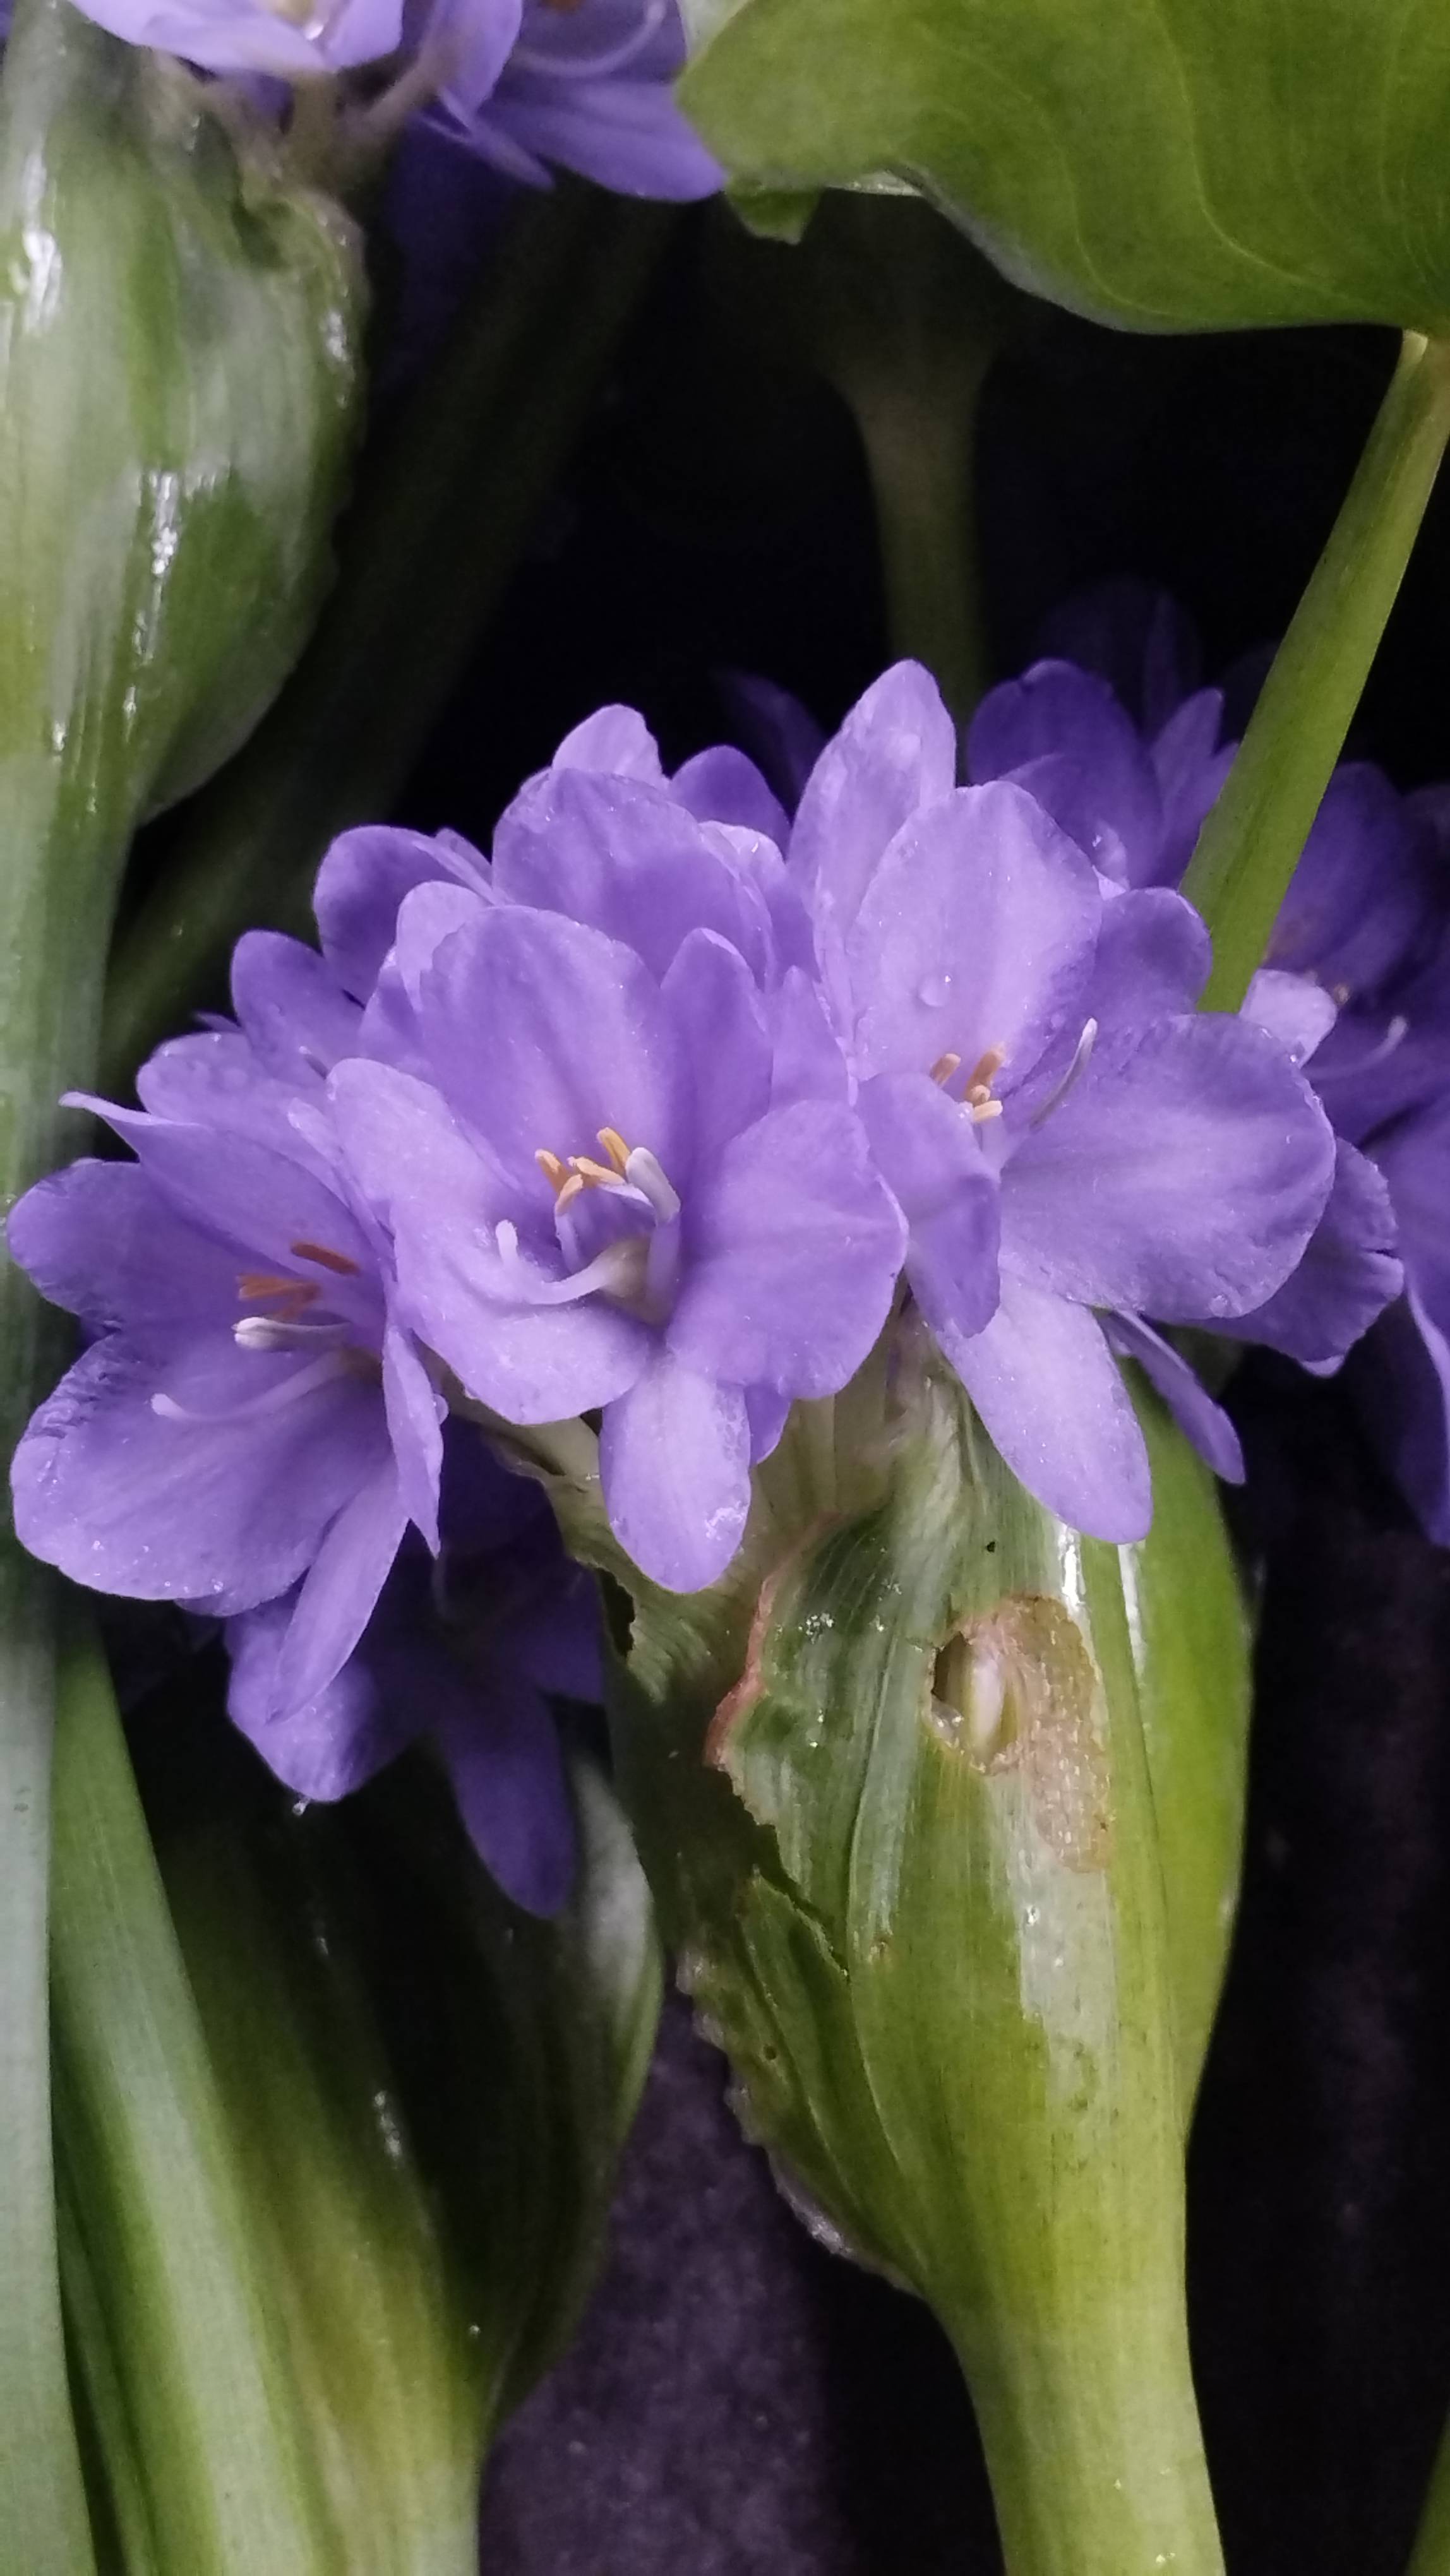
Species: Heartleaf False Pickerelweed (Monochoria korsakowii)